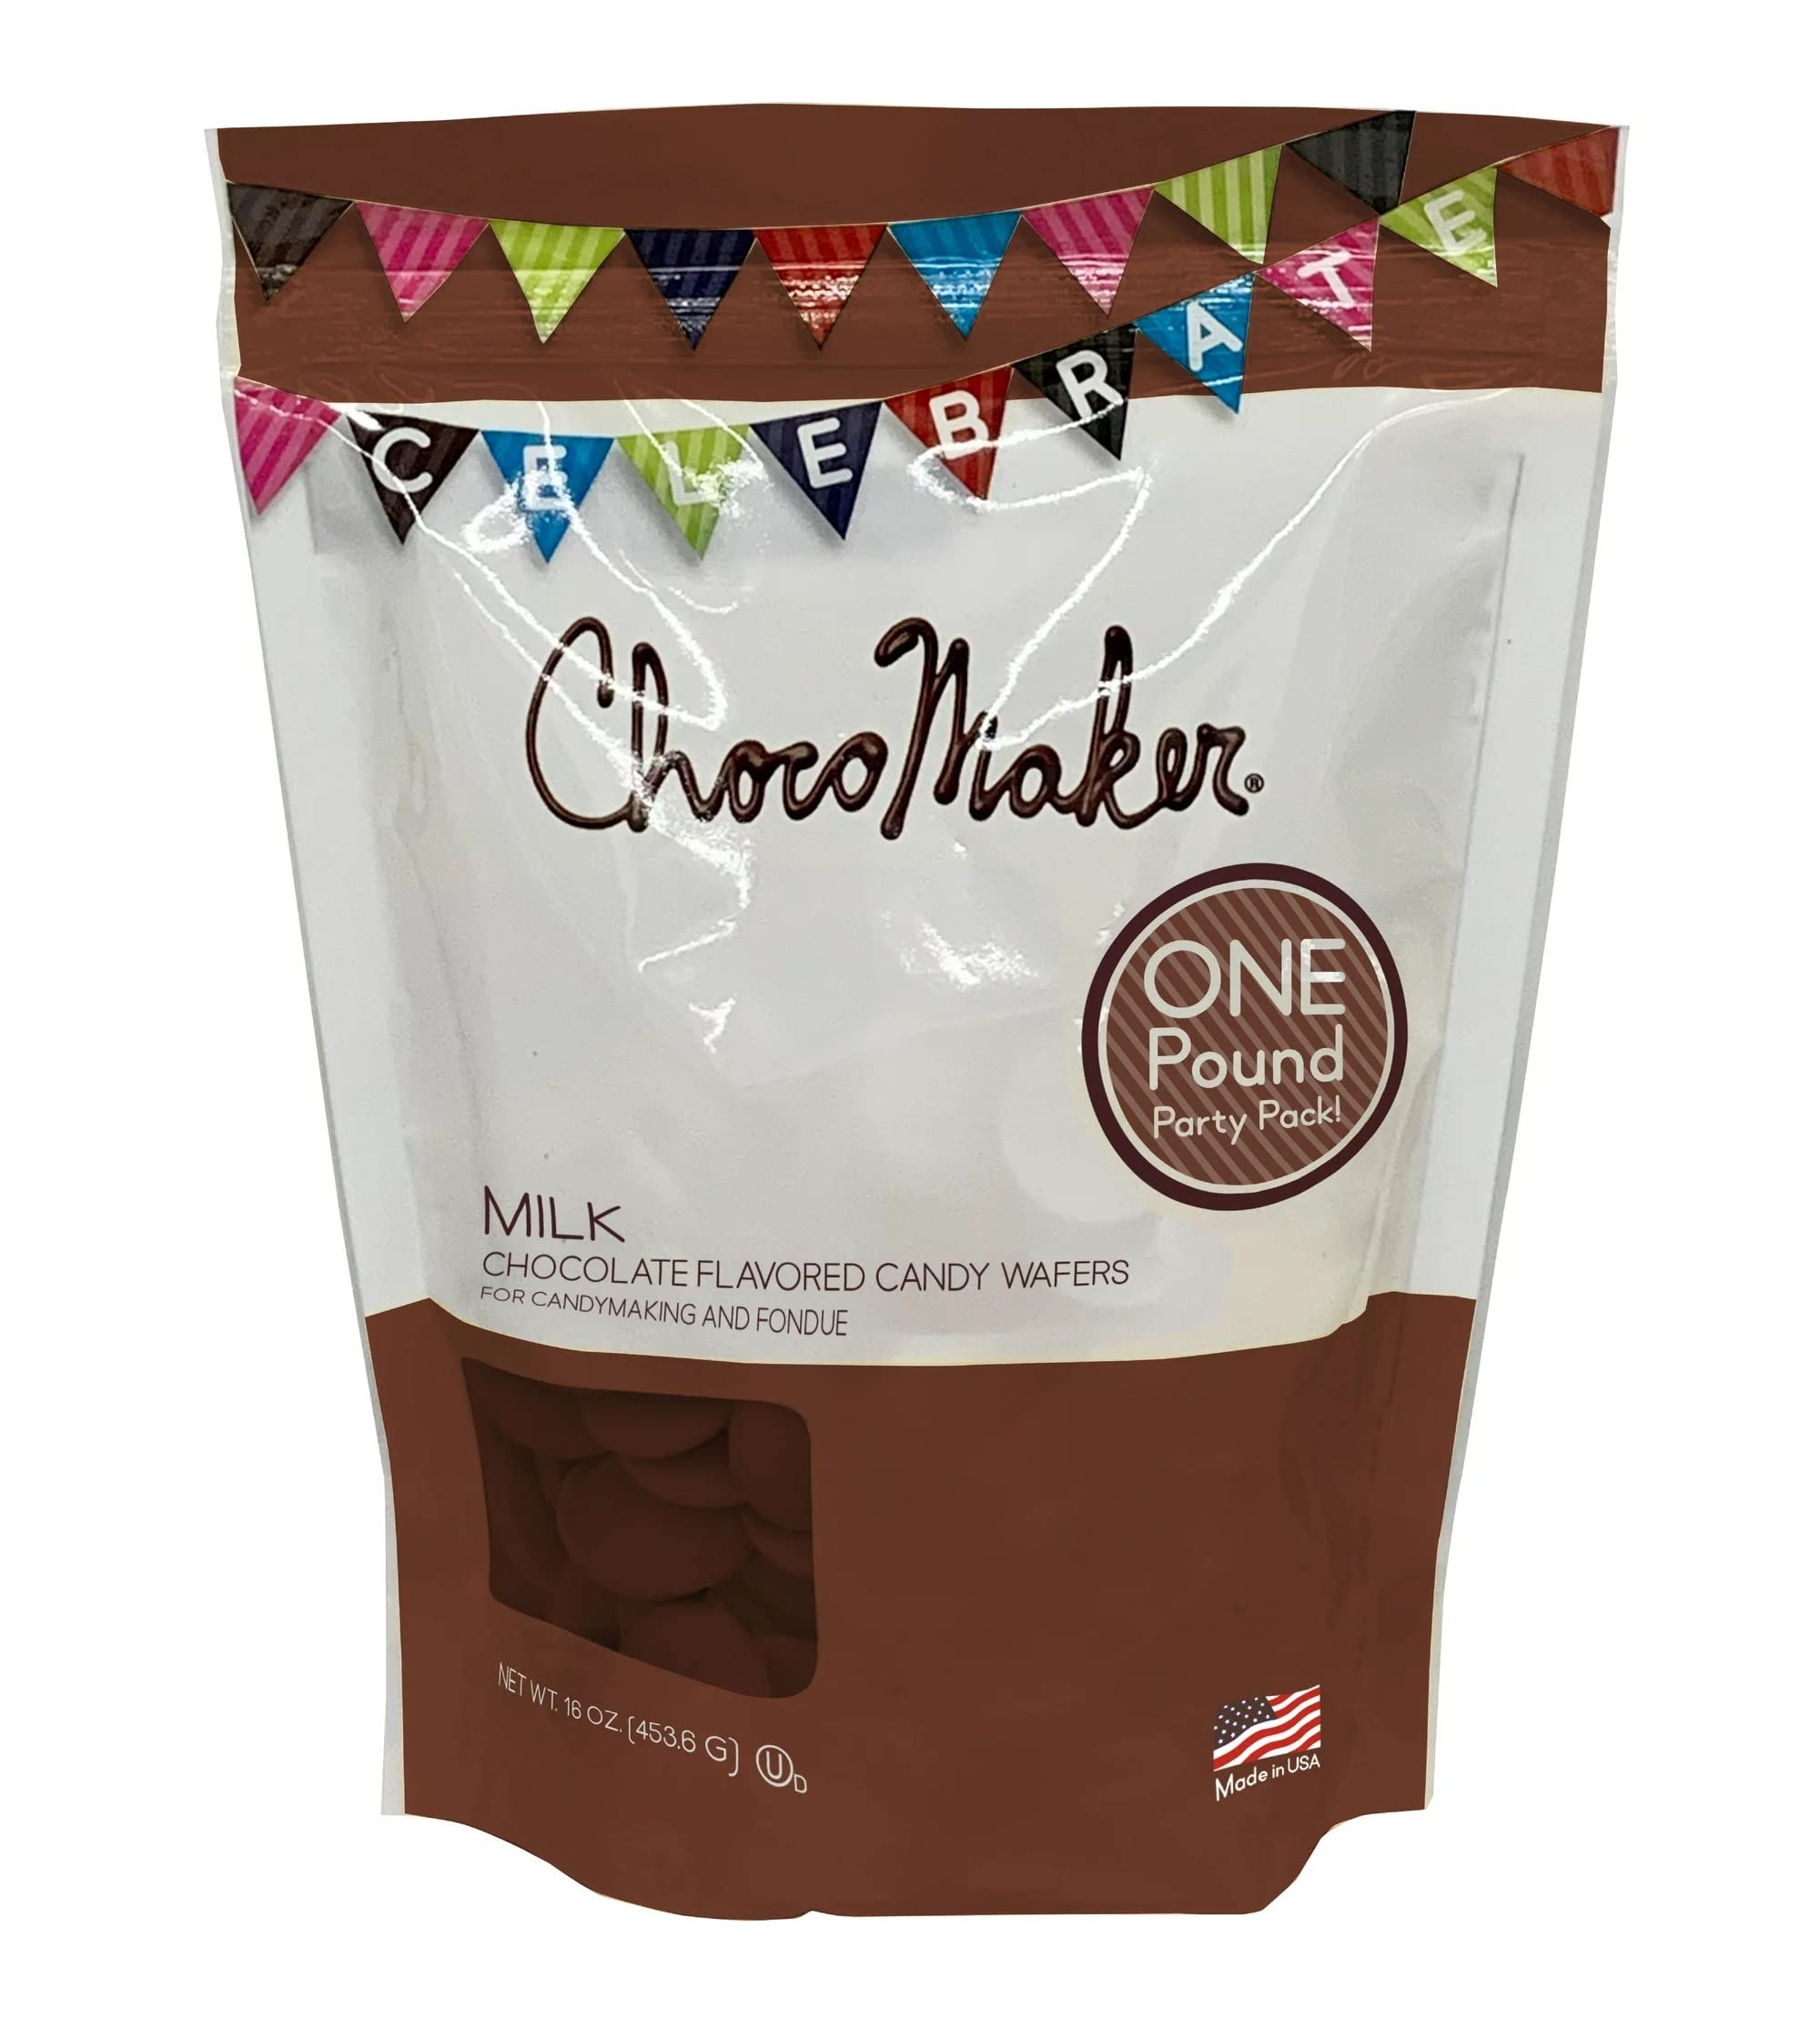
Item Name: Chocomaker Milk Chocolate Flavored Candy Wafers, 1 Pound
Bullet Point 1: Easy to use
Bullet Point 2: No clumping
Bullet Point 3: Nothing to add
Bullet Point 4: Smooth melting
Bullet Point 5: Professional-looking finished product
Bullet Point 6: No tempering needed in order to achieve shine, snap, and a smooth mouth feel
Bullet Point 7: Similar to chocolate but easier to work with
Bullet Point 8: Comparable in flavor to chocolate
Bullet Point 9: Perfect for molded pieces in lollipops, minis, filled candies and painted candy pieces
Bullet Point 10: Perfect for dipping in fruit, pretzels, potato chips, popcorn, cookies and marshmallows
Product Description: <b>Chocomaker Candy Wafers</b><br><br>Easy to use, no clumping, nothing to add, smooth melting<br><br>Candy wafers not only have easier workability, but the finished product looks professional every time.<br><br><b>What are Candy Wafers?</b><br>A candy wafer is a chocolate-like product where the cocoa butter has been replaced with a different fat, usually palm kernel oil. Because the cocoa butter is out of the picture, you will not have to temper this product in order to achieve shine, snap, and a smooth mouth feel. When using candy wafers, it is required that you melt the wafers completely, and chill the finished product to ensure proper set up. It is important that a few precautions are taken throughout the process. Once you understand the procedure, it might be hard to see the benefits of attempting to work with “real” chocolate in your home.<br><br><b>Candy Wafers vs. Real Chocolate</b><br>Candy wafers are not actually chocolate. In the culinary world, they are also known as compound coating or confectionery coating. They are similar to chocolate but have a few differences, which make them easier to work with. For example, have you ever tried to melt chocolate chips or chocolate bars, and ended up with a fudge-like mass that is too thick for drizzling, fondue, or painting inside a candy mold? Or even worse, had the finished piece look white-ish gray and streaky after it set-up? Candy wafers not only have easier workability and comparable flavor to other chocolate products on the market, but the finished product looks professional every time.<br><br><br><br>Contains milk and soy. May contain trace amounts of peanuts due to common processing equipment.
Value: 16.0
Unit: Ounce

Price: 4.98